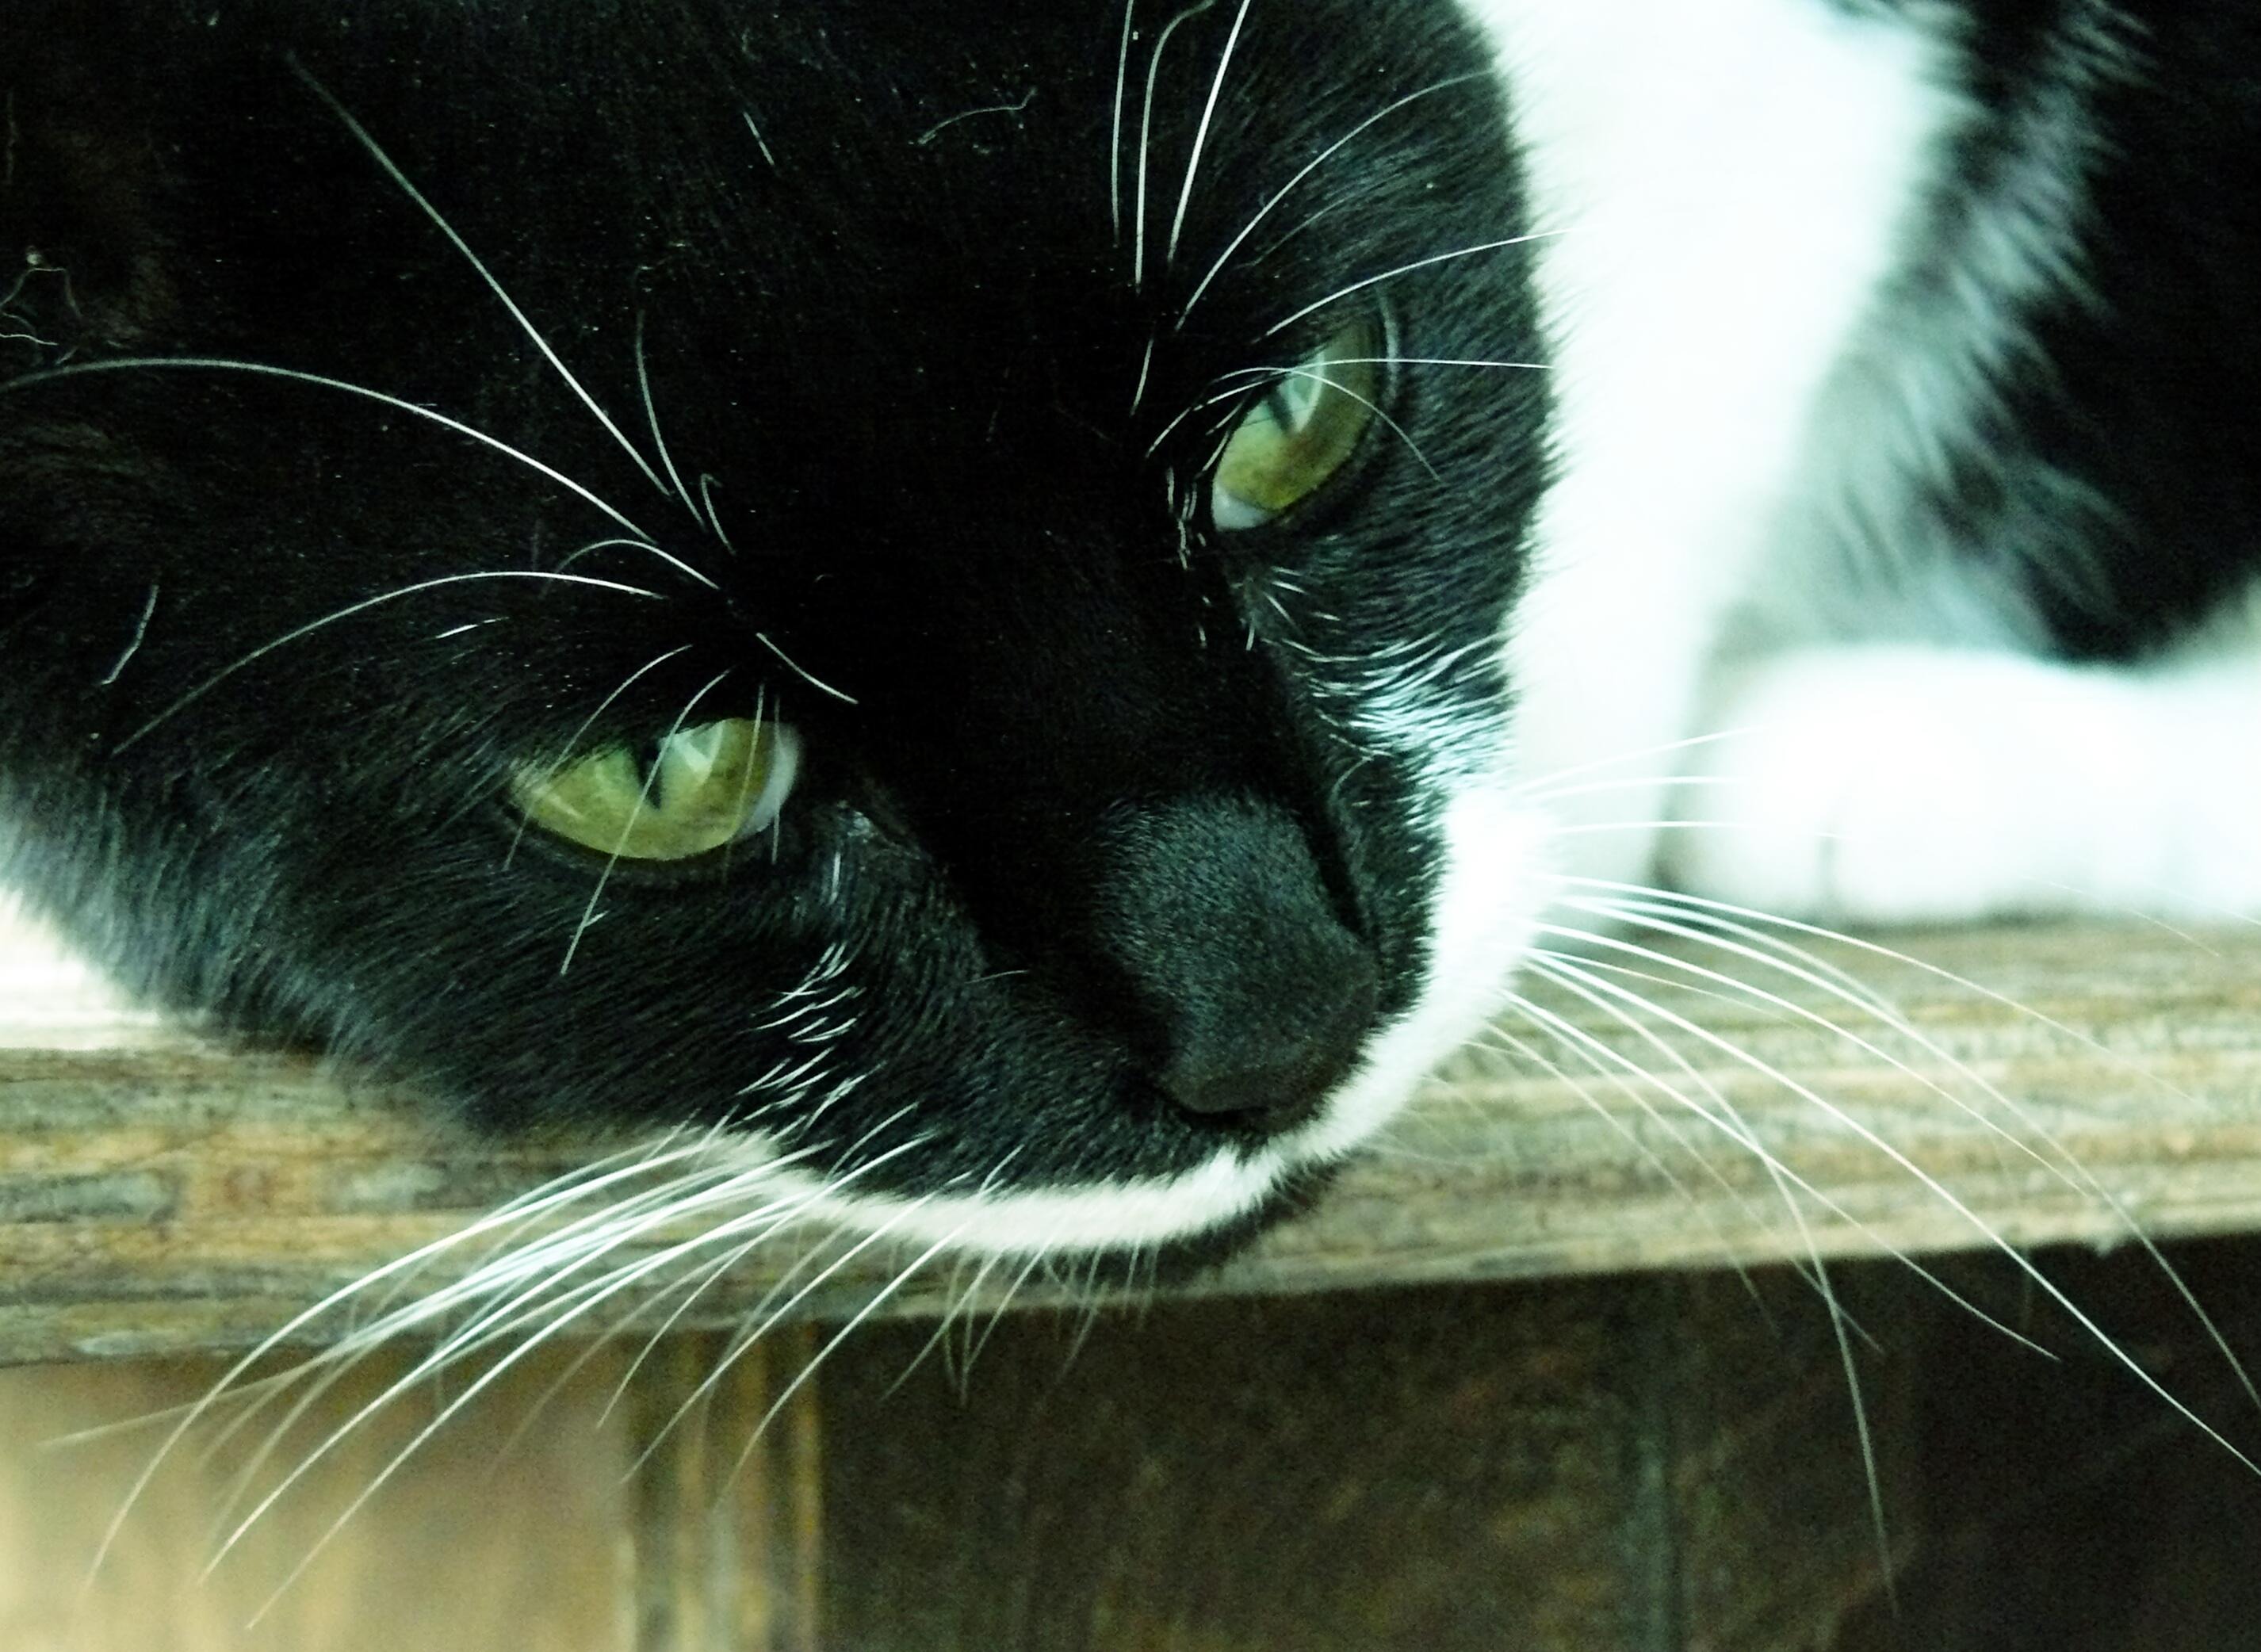
black and white, hair, animal, pet, fur, portrait, cat, mammal, black cat, black, close, fauna, playful, close up, face, eyes, whiskers, adidas, animals, furry, head, vertebrate, curious, animal world, domestic cat, wildlife photography, animal portrait, head drawing, cat face, cat's eyes, small to medium sized cats, cat like mammal, domestic short haired cat